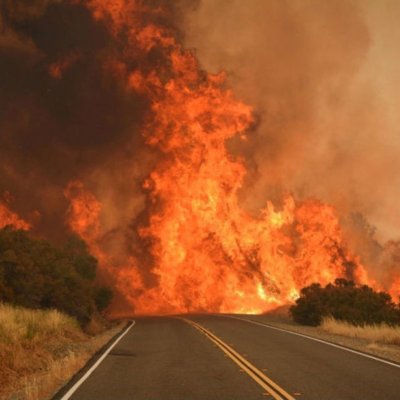
Label: urban_fire